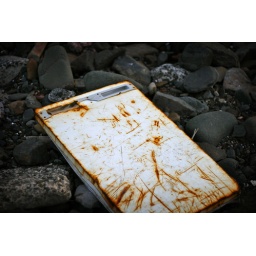
A fridge door washed on the beach in Fife.